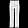
Label: Trouser